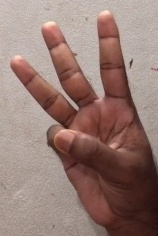
ASL sign: W